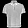
Label: T - shirt / top